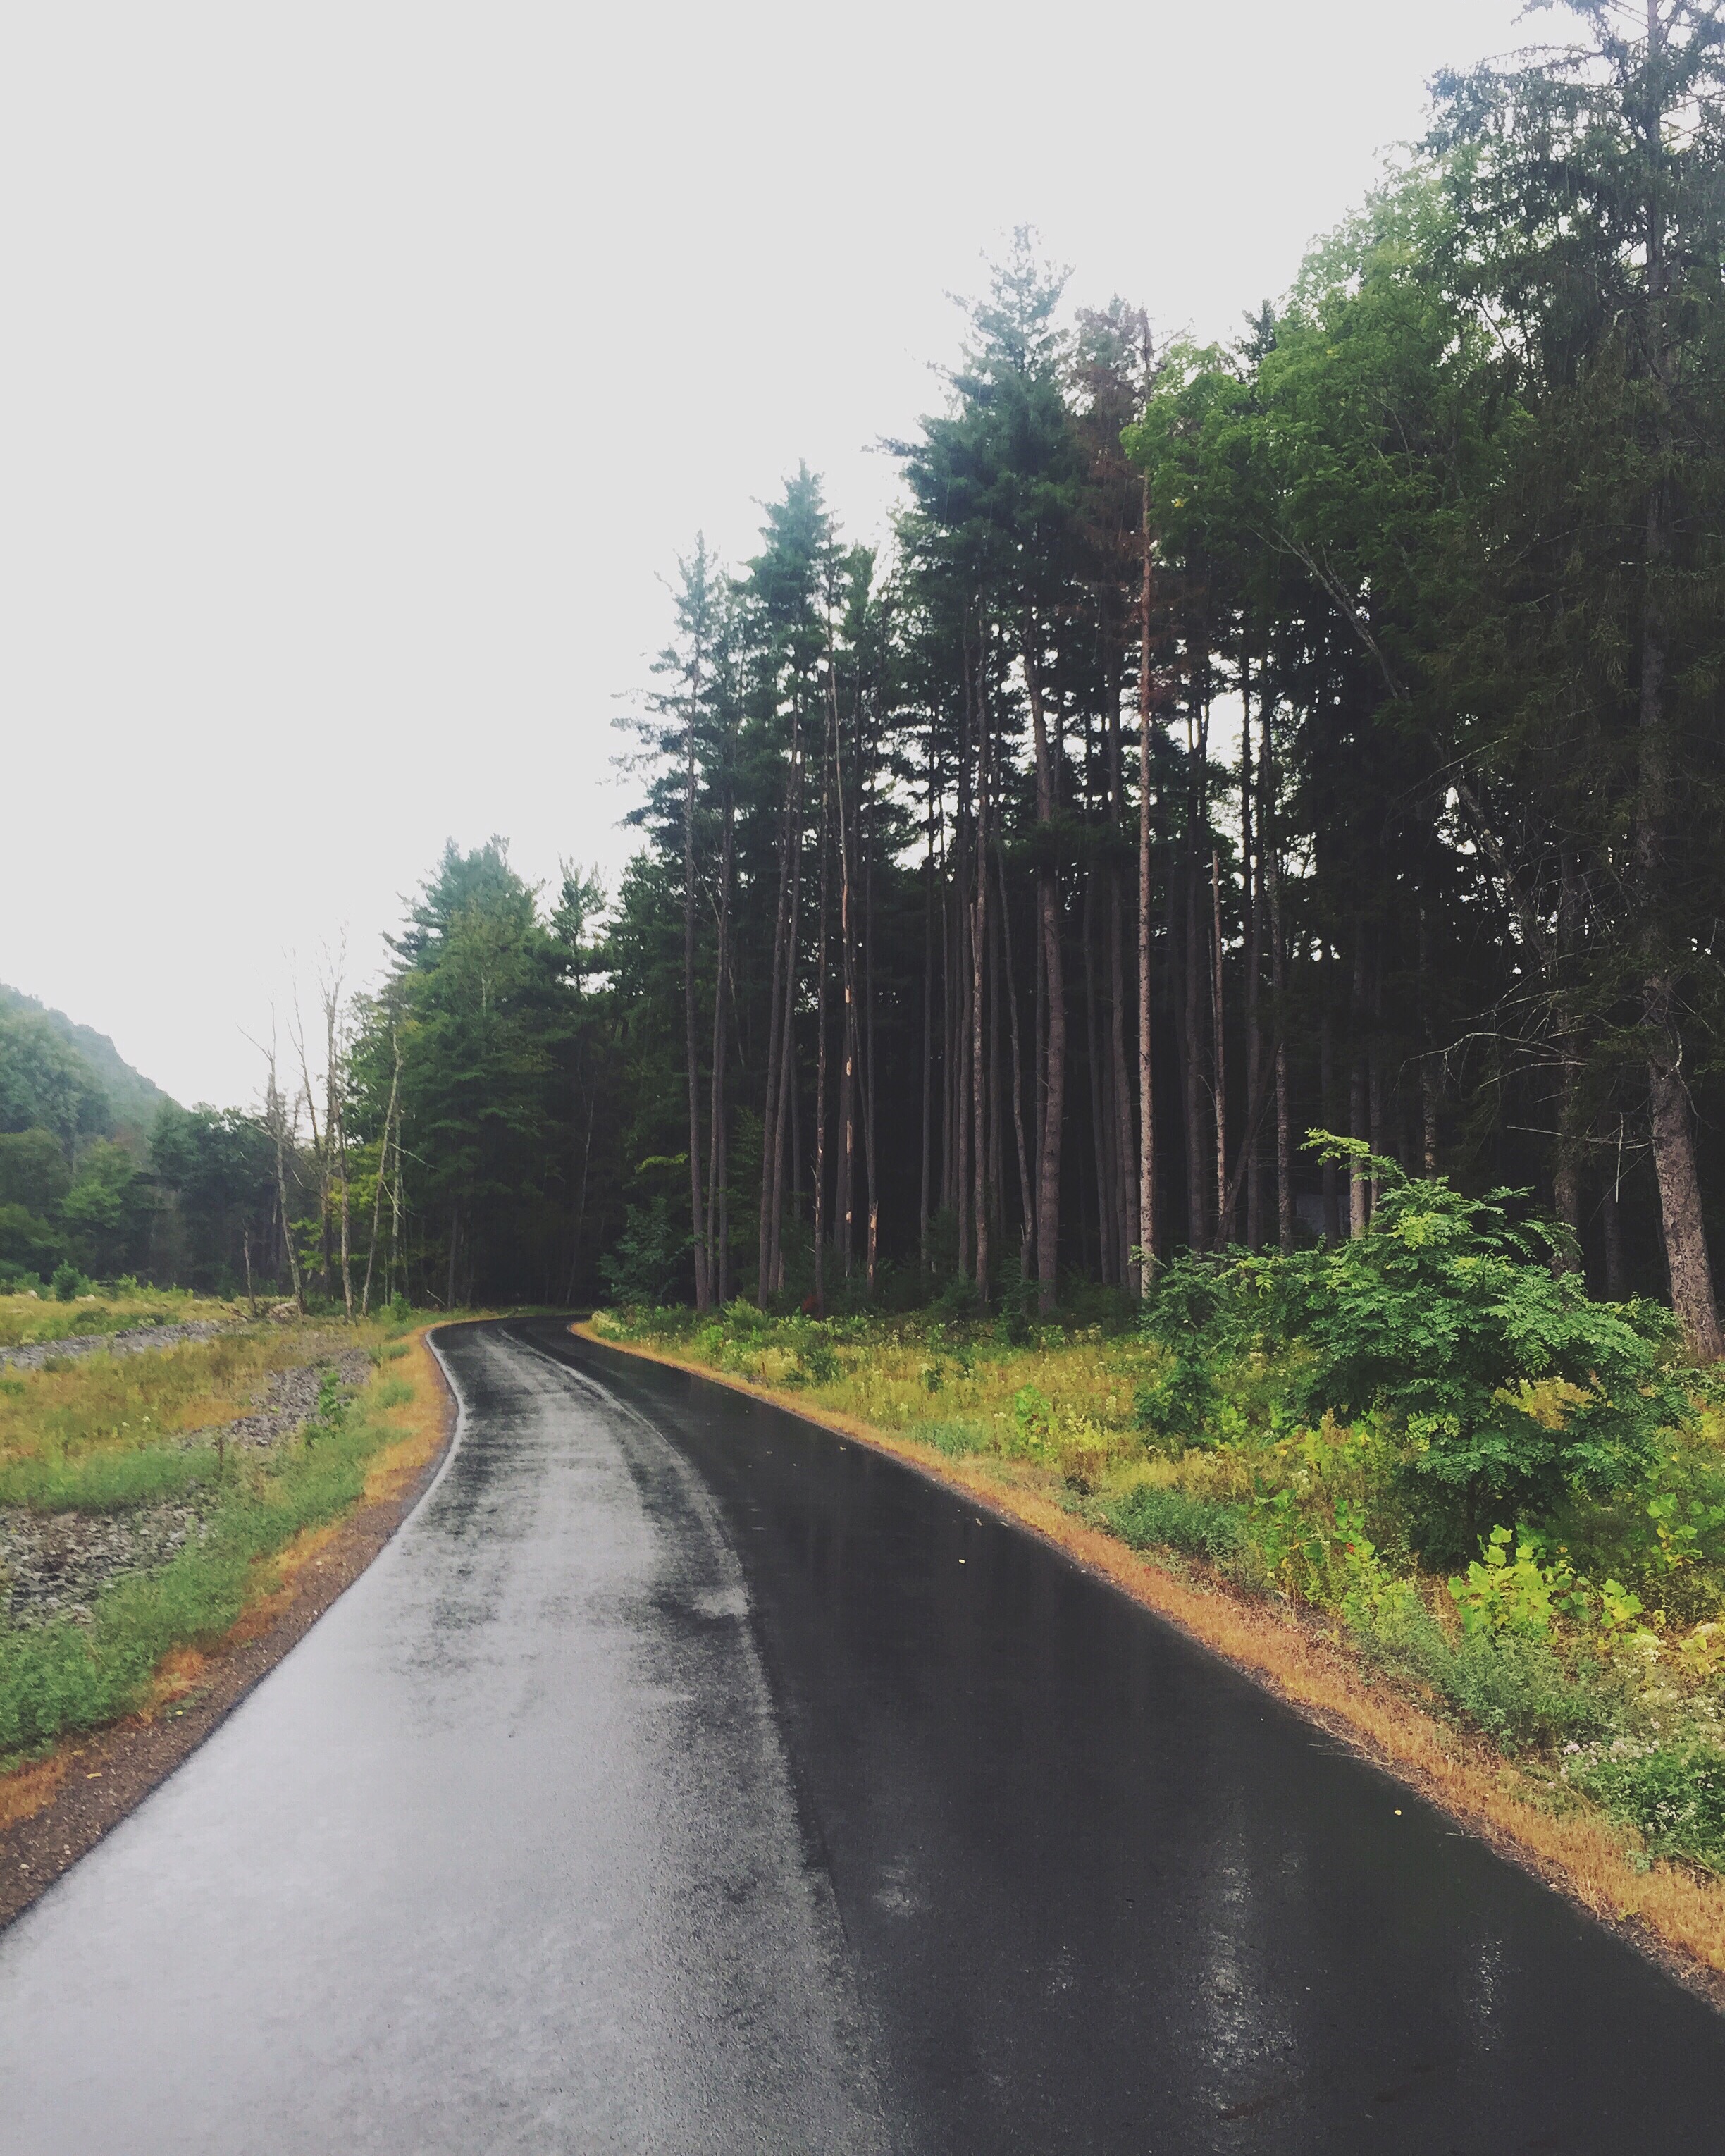
tree, forest, road, river, canal, asphalt, lane, waterway, infrastructure, rural area, atmospheric phenomenon, woody plant